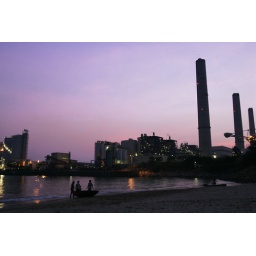
Residents tow a boat to shore near a power plant on the coast of Lamma Island, Hongkong 4 October, 2009.